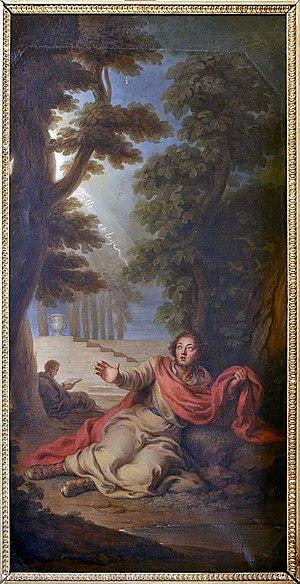
Tableau réalisé en 1736 pour les petits cabinets de la reine Marie Lecszinska au Château de Versailles. Encadrement original (légèrement coupé).
Juan de Tolosa, mort après 1600, est un augustin espagnol, auteur de deux ouvrages en castillan, représentatifs de la culture humaniste de son ordre au Siècle d'or.